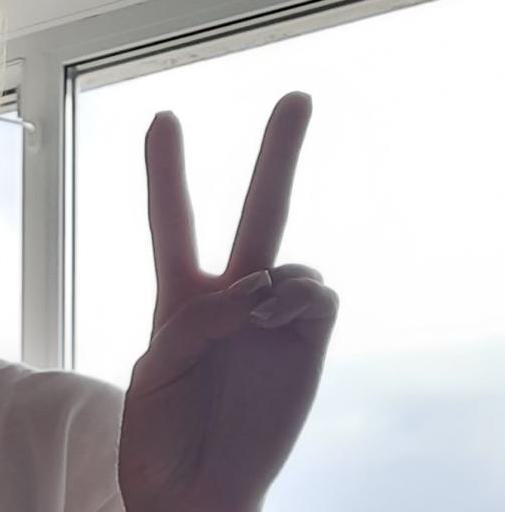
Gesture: peace